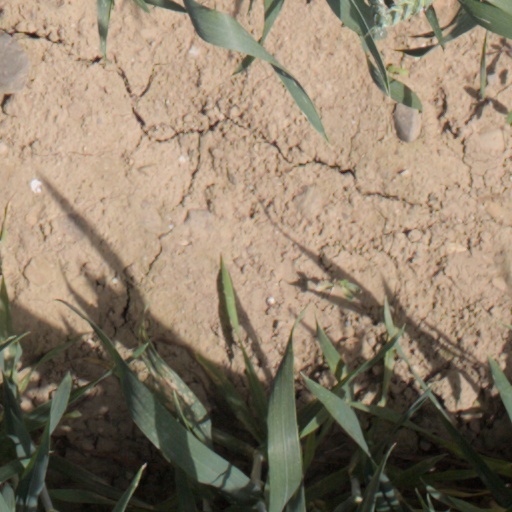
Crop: wheat